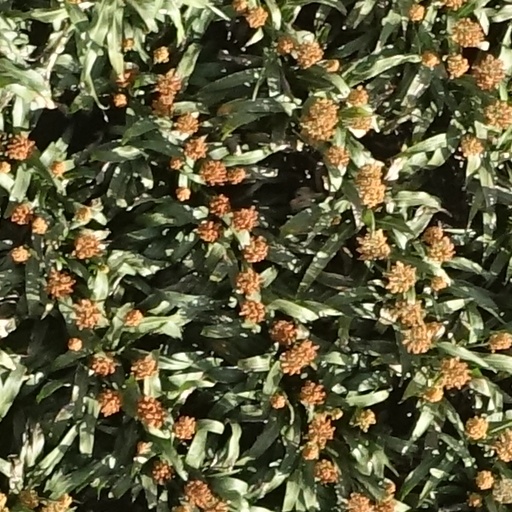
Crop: sorghum